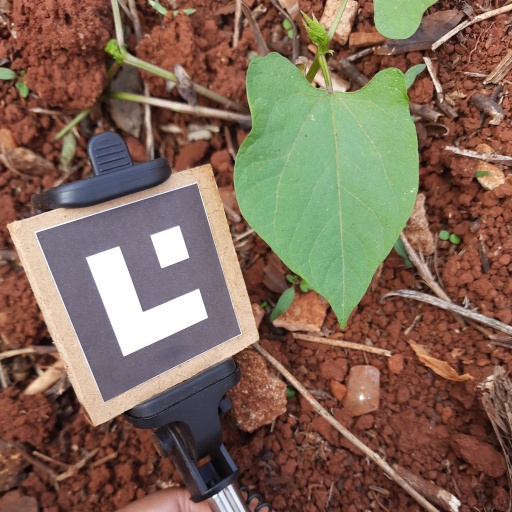
Observations: wavy surface, no eating holes, under shade